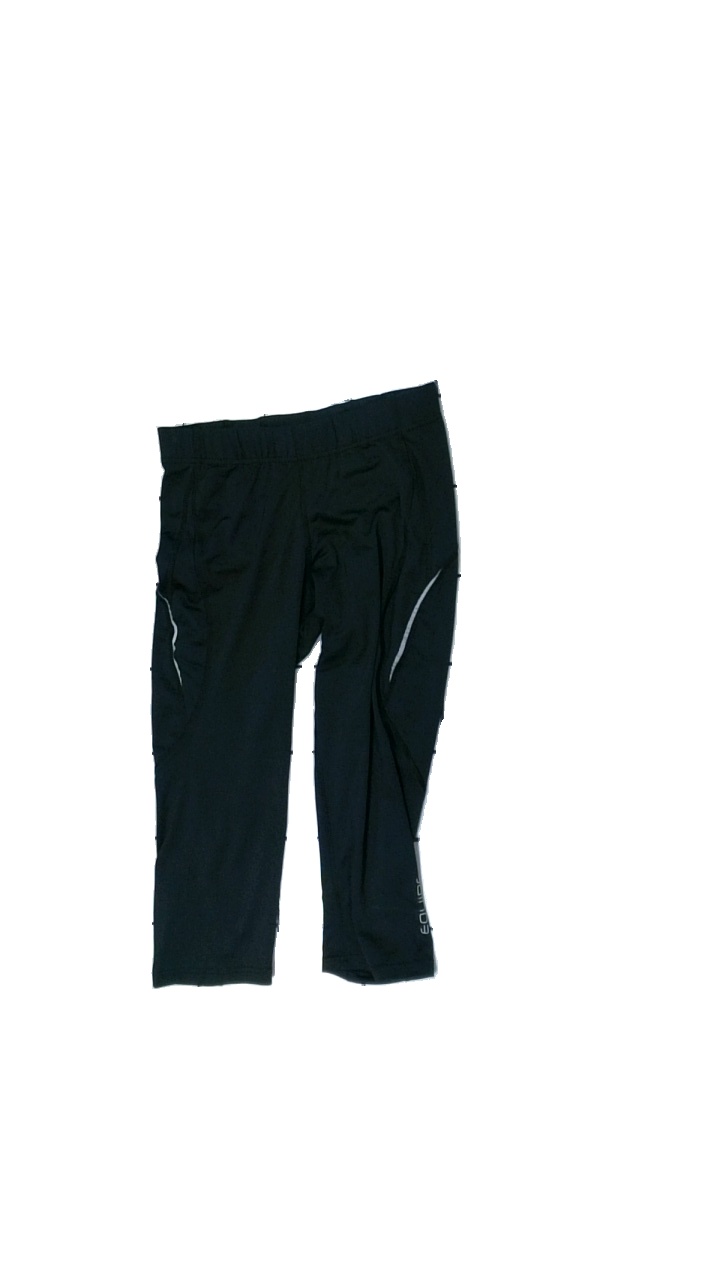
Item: Tights (Ladies)
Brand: Equips Sport
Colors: Black
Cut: Regular, Tight
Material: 100% polyester
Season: All
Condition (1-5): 3
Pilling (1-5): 3
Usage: Recycle
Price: <50